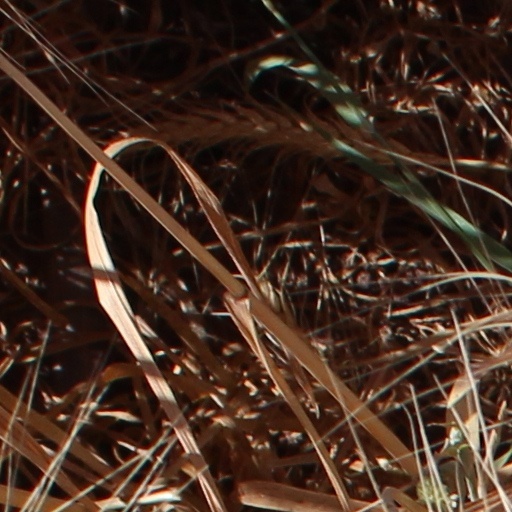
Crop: wheat